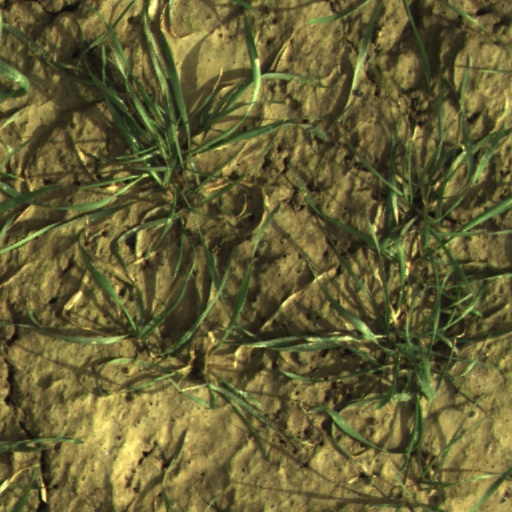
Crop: wheat